List of Hong Kong national security cases

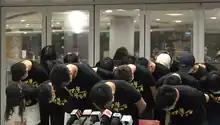
HKU student leaders resigned after the controversy

A 40-year-old male and a 36-year-old female were arrested on 21 and 25 June 2021, after displaying a flag showing the words "Liberate Hong Kong, revolution of our times" in a Mongkok Tong lau. Another 37-year-old male was arrested in Shaukeiwan after posting "Liberate Hong Kong, revolution of our times" fai chun and stickers on the door of the flat. All three were accused of seditious words or seditious intention, and were granted bail without being charged.